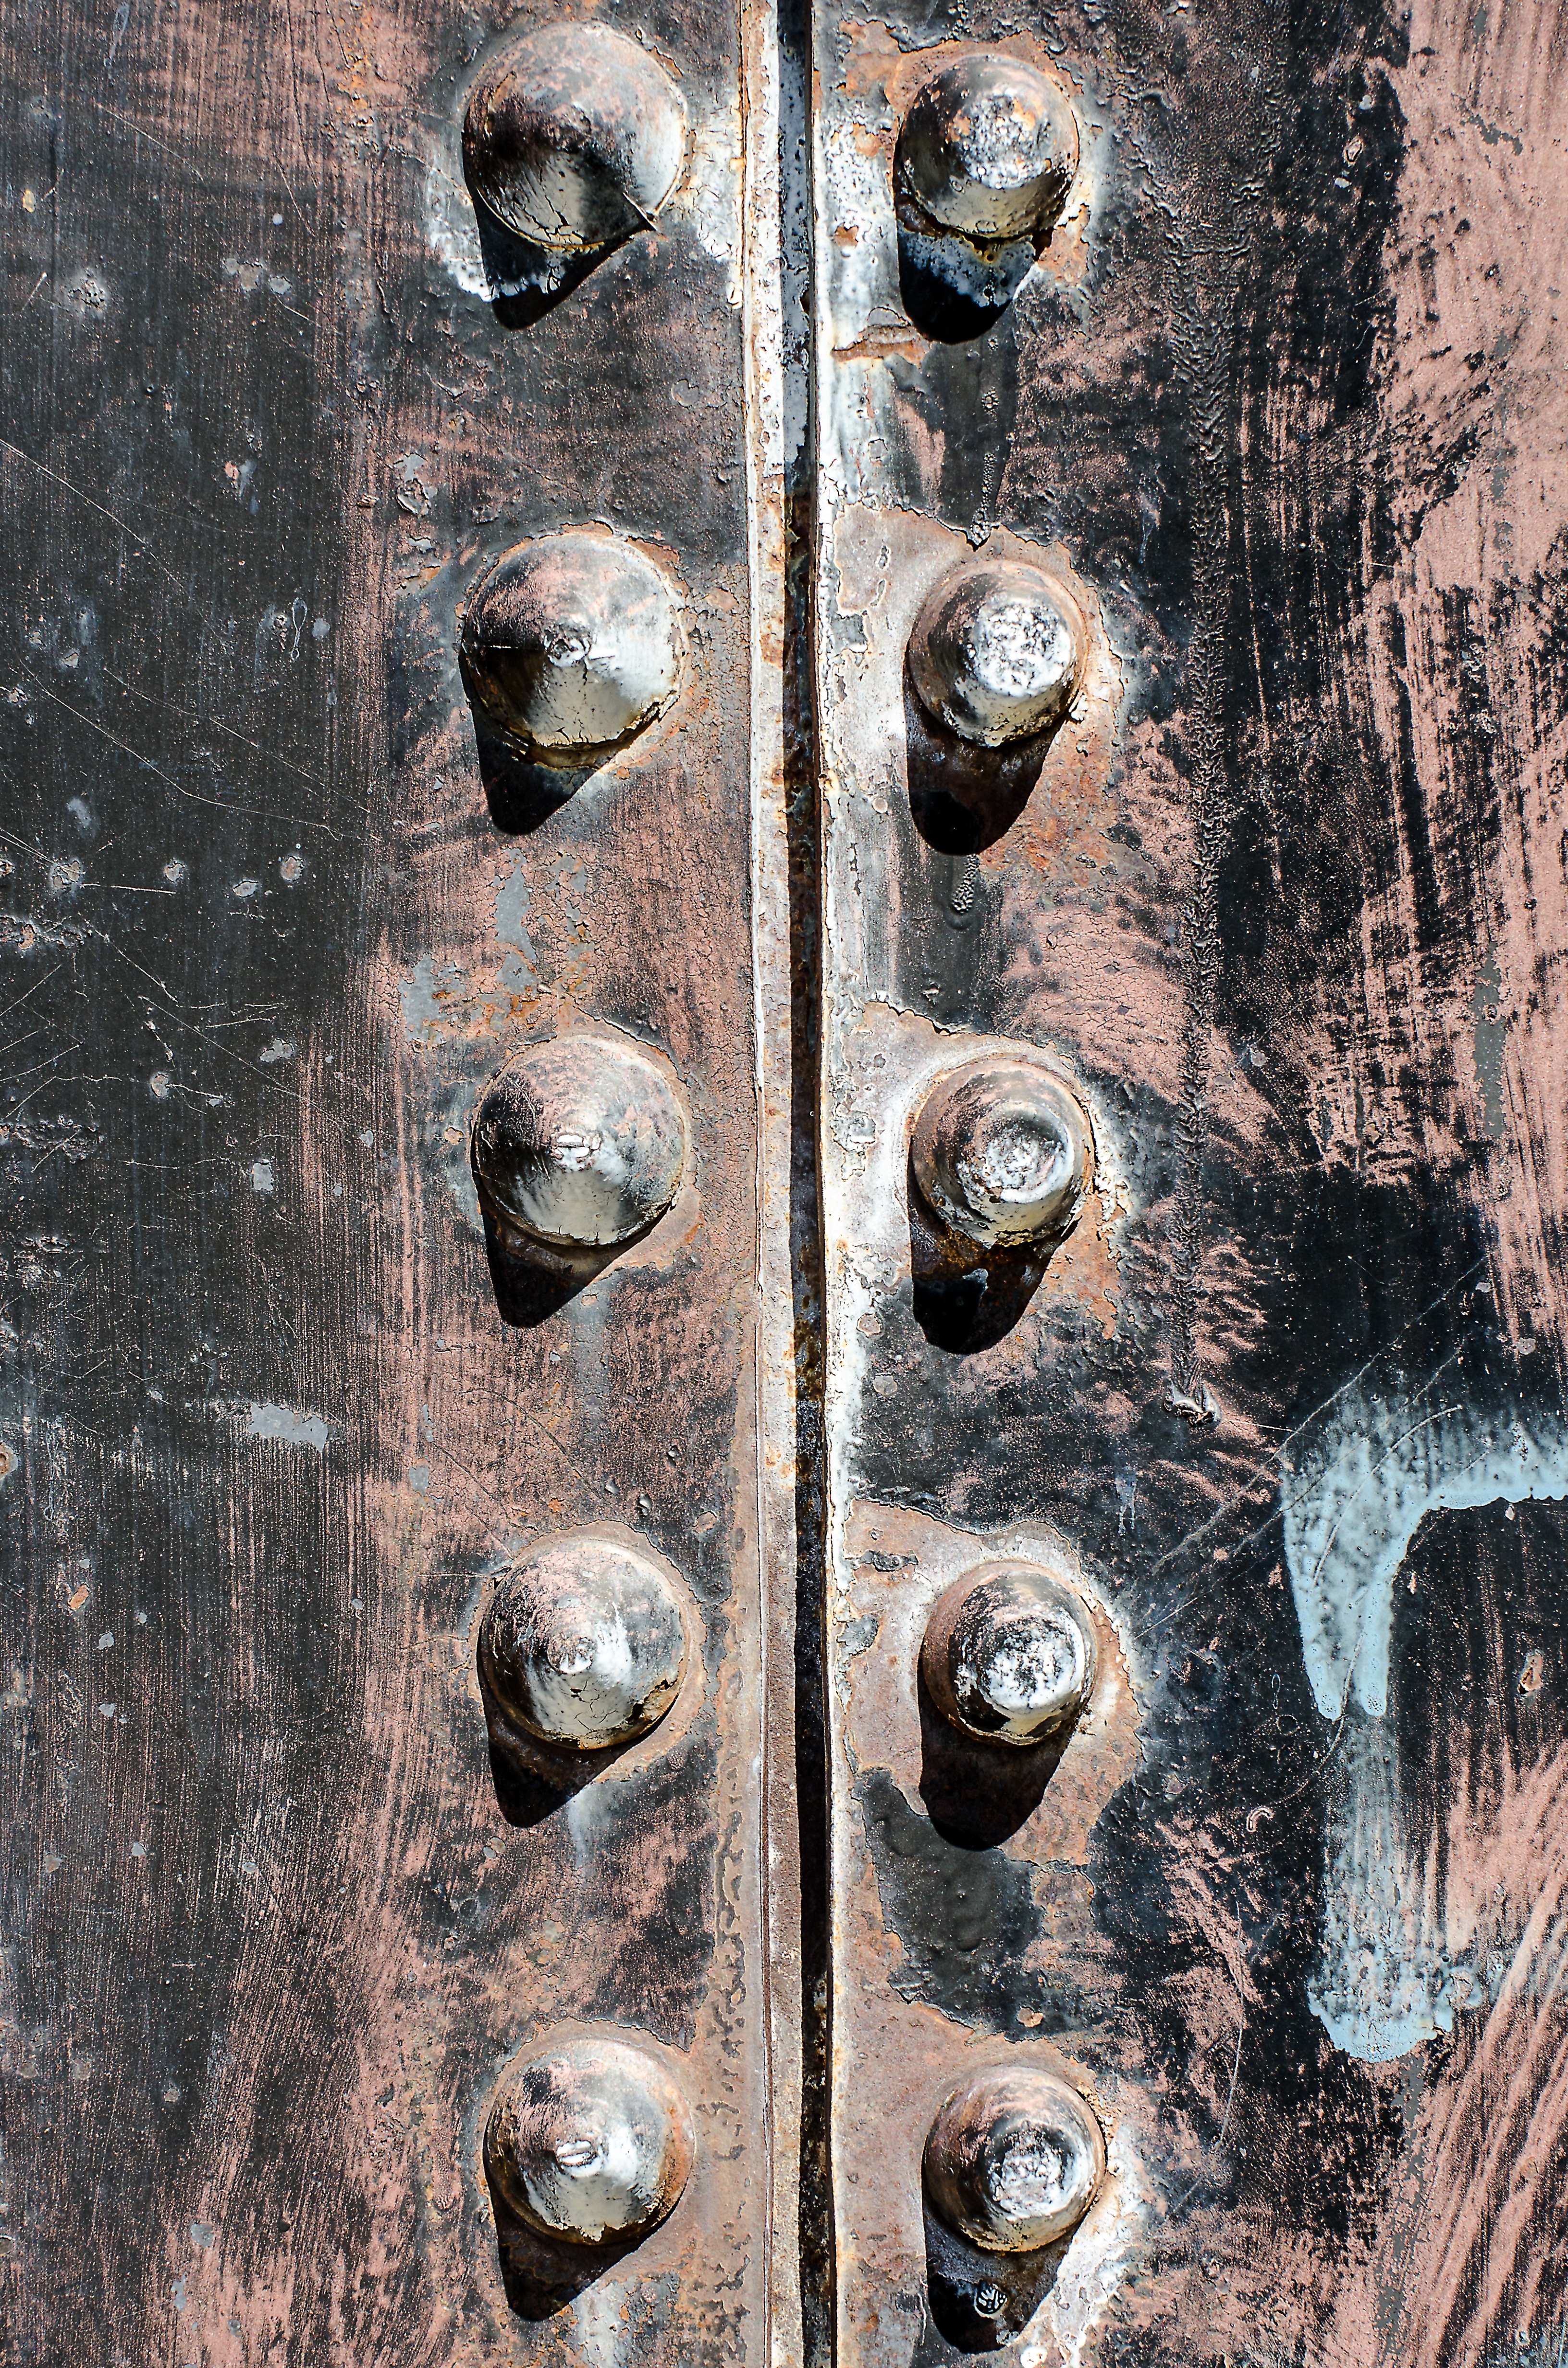
architecture, structure, wood, railway, railroad, texture, old, rustic, steel, construction, metal, frame, industrial, grunge, industry, weathered, manufacturing, rusty, iron, heavy, rivet, aged, steel bolt, industrial bolt